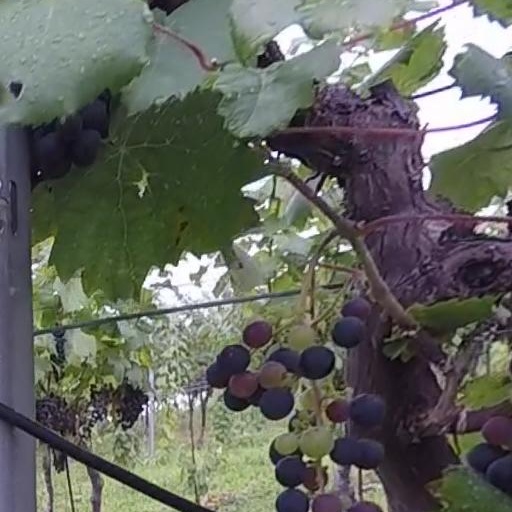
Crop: grape